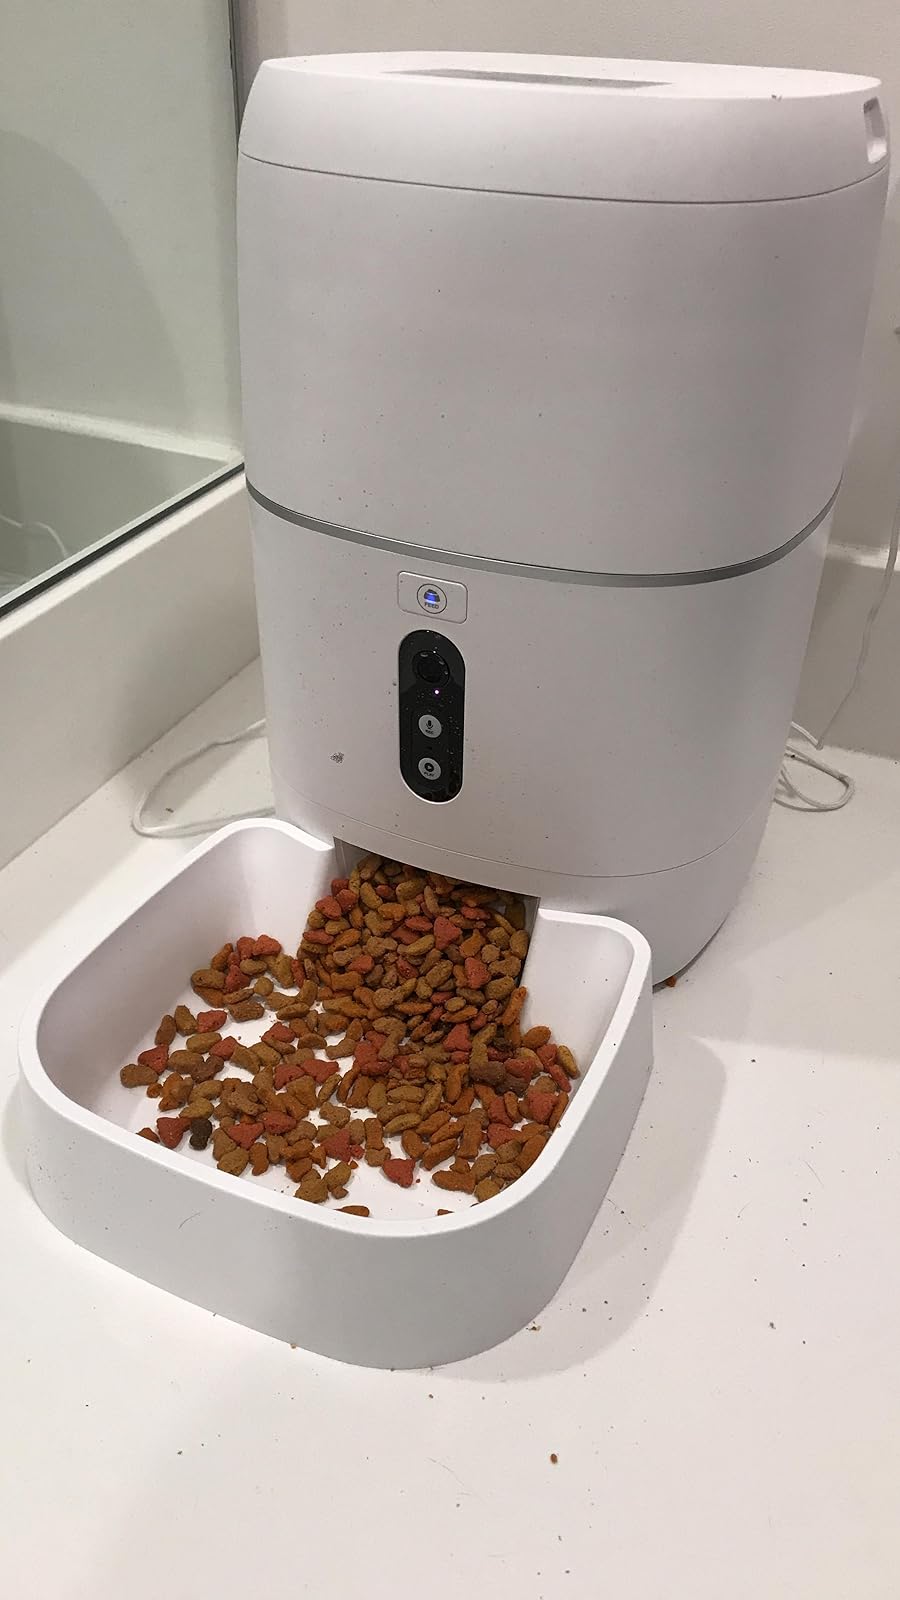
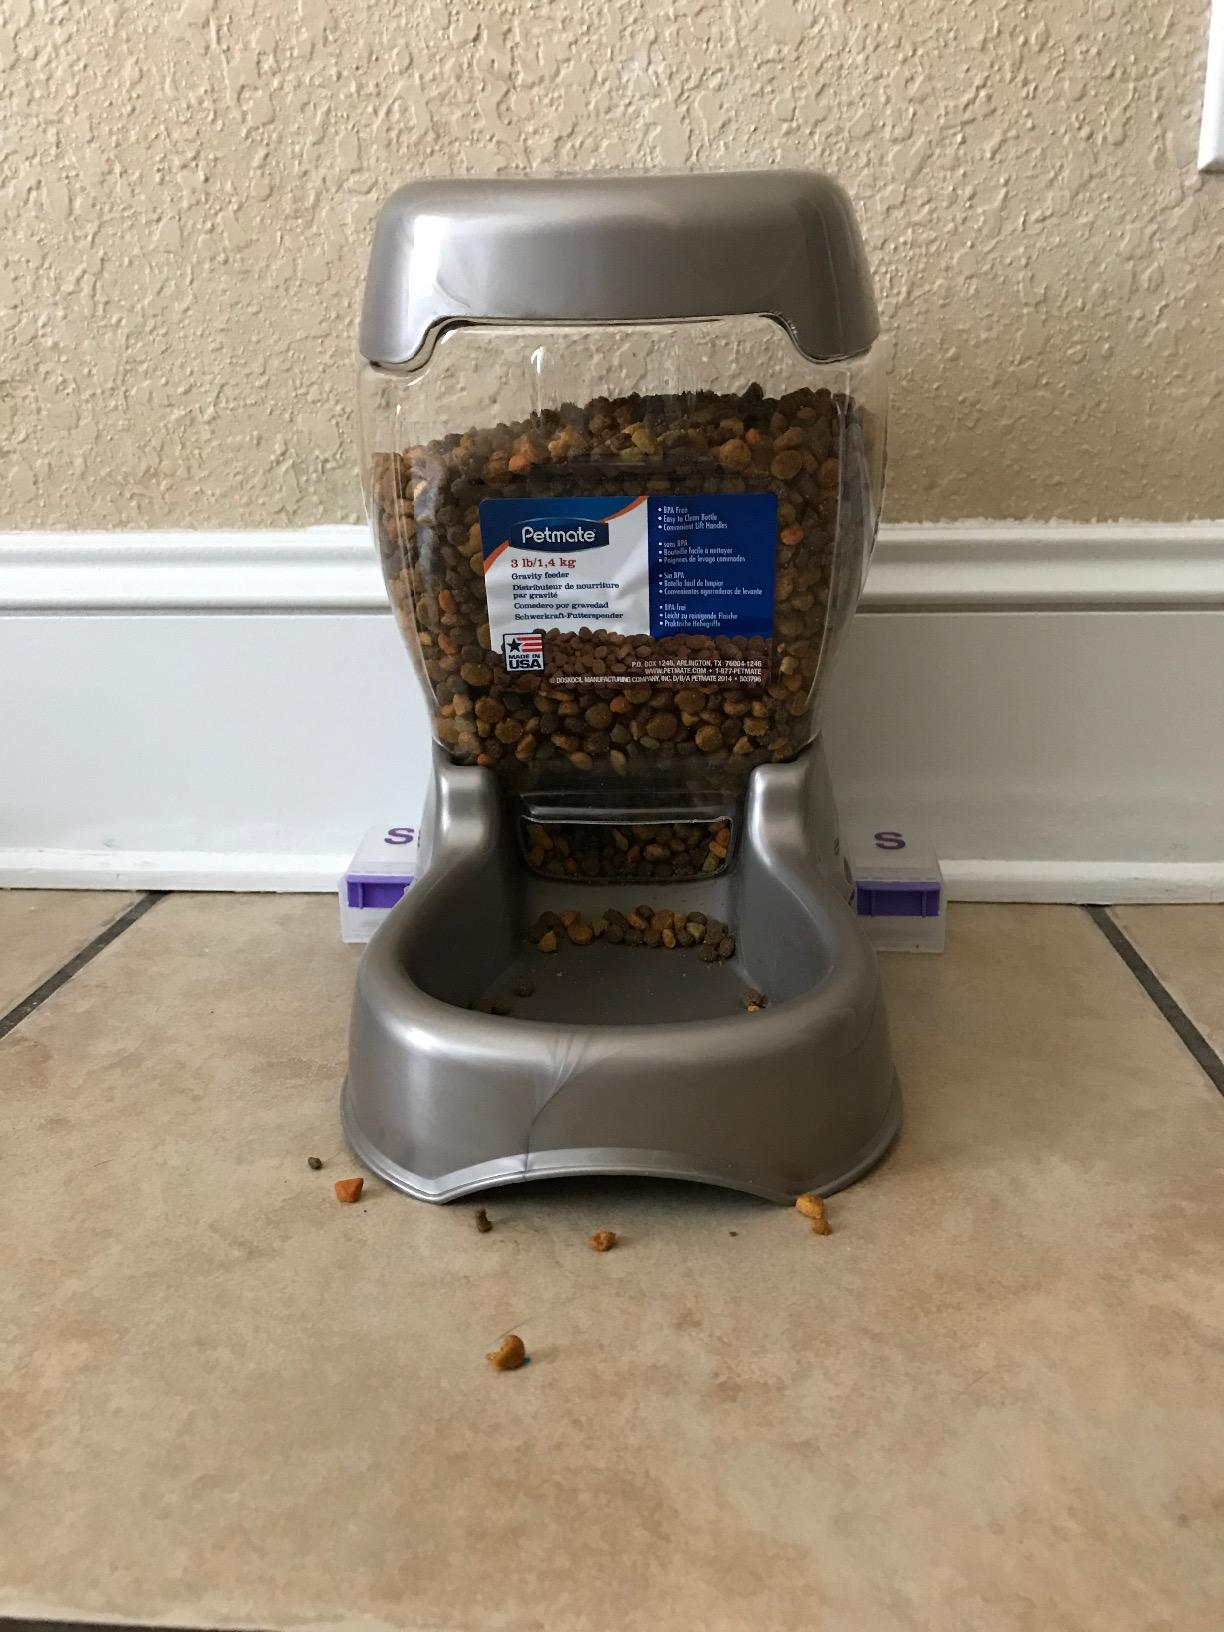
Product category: items_feeder
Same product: no